All We Had

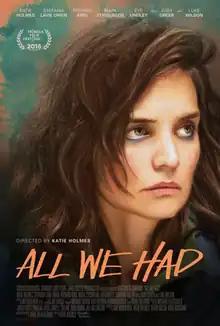
Theatrical release poster

All We Had is a 2016 American drama film directed by Katie Holmes and written by Josh Boone. It is based on the 2014 novel "All We Had" by Annie Weatherwax. The film stars Katie Holmes, Stefania LaVie Owen, Luke Wilson, Richard Kind, Mark Consuelos, Judy Greer and Eve Lindley. The film was released on December 9, 2016, by Gravitas Ventures.